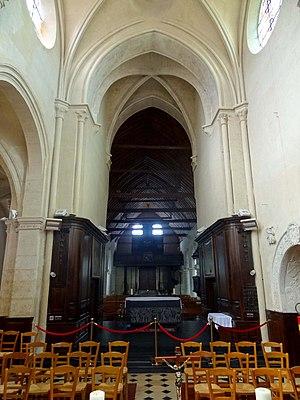
Intérieur de l'église - voir titre.
L'église Saint-Lucien est une église catholique paroissiale située à Méru, dans l'Oise, en région des Hauts-de-France, en France. C'est un vaste édifice issu de plusieurs campagnes de construction entre la fin du XIᵉ siècle et 1678, qui se caractérise par une nef lambrissée de six travées d'une facture simple, bordée par un bas-côté Renaissance au sud et un bas-côté moderne au nord, et débouche à l'est sur la base du clocher roman remaniée à la période gothique. Aucun élément roman ne subsiste à l'intérieur de l'église, et à l'extérieur, le clocher de 1511 avec sa haute flèche en charpente de 1511 dissimule la vieille tour, excepté la face ouest de son dernier étage. Comme particularité, la base du clocher ne communique pas avec les deux croisillons ajoutés au XVIᵉ siècle, dont celui du sud se prolonge vers l'est par une petite chapelle. À l'est, un chœur gothique de deux travées, terminé en chevet plat, fait suite à la base du clocher. Mal visible depuis la nef, il constitue toutefois la partie la plus remarquable de l'église, et n'a que peu évolué depuis sa construction pendant les années 1220 / 1230.